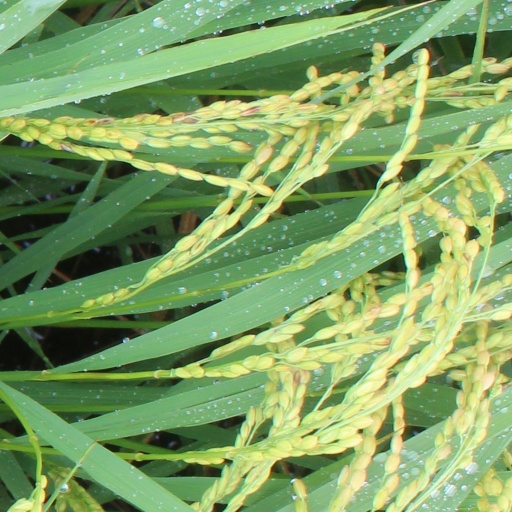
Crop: rice